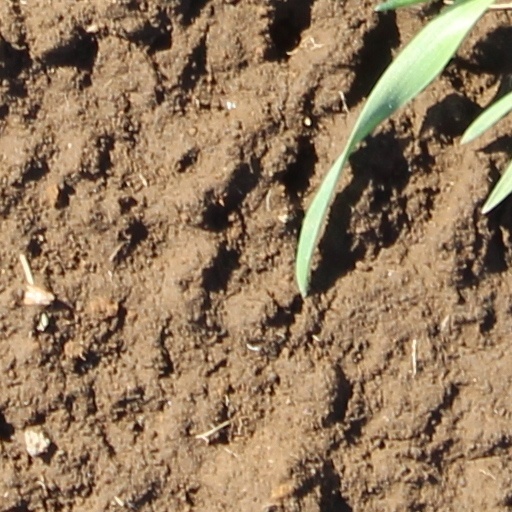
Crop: wheat